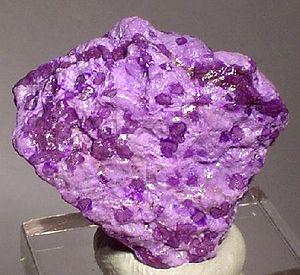
La sugilite, parfois également appelée luvulite, est une variété relativement rare de cyclosilicate de couleur rose à violette, considérée comme une pierre ornementale utilisée dans les bijoux et objets d'art.